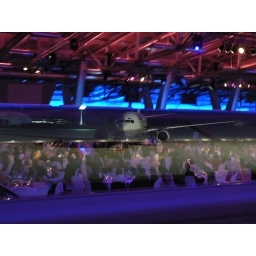
people dining at a reception reflect in a window while a lauda air boeing 737 waits patiently outside the hangar.